Kazimierz Pac

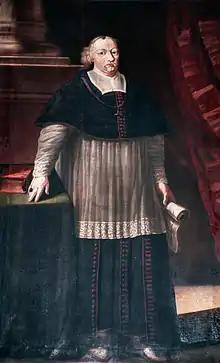

Kazimierz Pac (died 1696) was a Polish nobleman and bishop of Smoleńsk since 1664 and Samogitia since 3 October 1667, canon of Wilno since 1657.